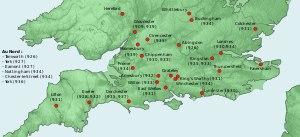
Æthelstan ou Athelstan est roi des Anglo-Saxons, puis des Anglais, de 924 à sa mort. Il est considéré comme le premier roi d'Angleterre et l'un des plus grands monarques de la période anglo-saxonne de l'histoire du pays.